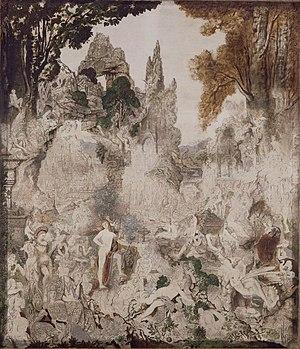
Gustave Moreau né le 6 avril 1826 à Paris et mort dans la même ville le 18 avril 1898 est un peintre, graveur, dessinateur et sculpteur français.